Fulton, Kentucky minor league baseball history

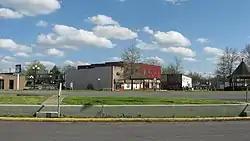
(2013) Downtown Fulton, Kentucky

From 1922 to 1924, the Fulton Railroaders were noted to have played home minor league games at High Street Park.